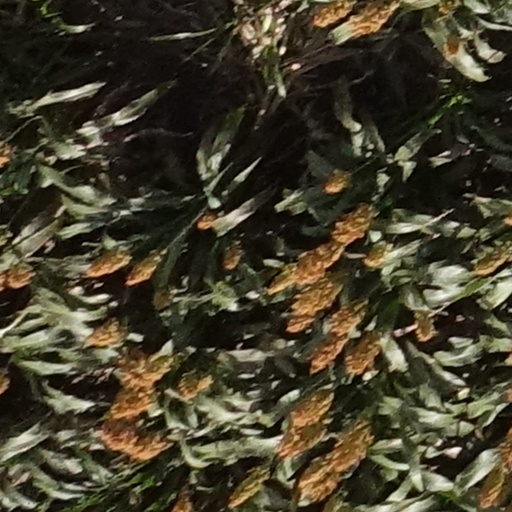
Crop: sorghum